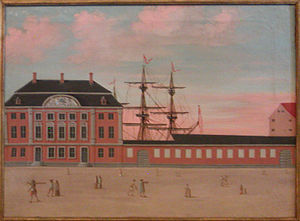
Asiatisk Kompagni
Asiatisk Kompagnis bygning fra 1738 på Christianshavn.
"Det Kongelige Octroyerede Danske Asiatiske Kompagni eller blot Asiatisk Kompagni var det største af den danske merkantilismes store handelskompagnier. Det blev stiftet i 1730 med kongelig oktroj fra 1732 til afløsning for det Ostindiske Kompagni og fik 40 års monopol på dansk handel øst for Kap Det Gode Håb. Det fik ansvaret for handel med og forvaltninge af kolonien i Trankebar og med Trankebar som udgangspunkt oprettedes i 1750-erne en række ""loger"" andre steder i Indien. I Bengalen oprettedes således Frederiksnagore, og på Malabarkysten Calicut og College. I 1777 overtog staten territorierne og andre aktiver i Ostindien. Handelen på området var da allerede givet fri. Asiatisk Kompagni fortsatte i den ""florissante"" periode som handelskompagni med handelen på Kina. Det havde efter 1772 eneretten på handel hermed. Kompagniet havde meget store omkostninger til Frederik 5.s rytterstatue på Amalienborg Slotsplads. Kompagniet led kraftigt under Englandskrigene 1807-1814 og blev afviklet over en længere periode og endeligt likvideret 1843-1845.